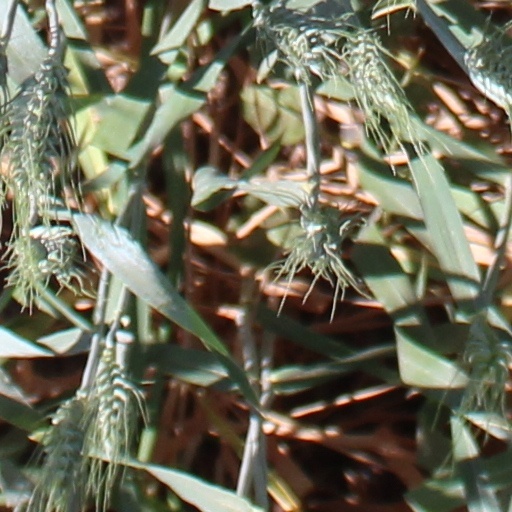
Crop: wheat